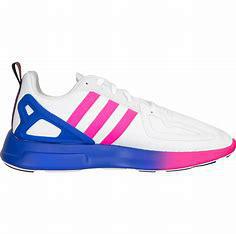
Brand: Adidas
Model: ZX 2K Flux